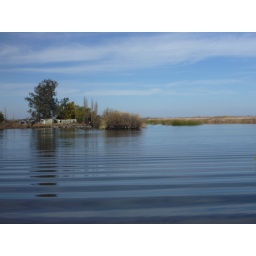
The patch of weeds in the middle of the image is a house boat in Old River/Connection Slough. Vegetation has reclaimed it.